Waterfall Gully, South Australia

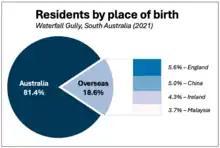
Chart showing Waterfall Gully residents by their place of birth, as at the 2021 census.

Waterfall Gully is connected to the major Adelaide thoroughfare Greenhill Road by Waterfall Terrace and Glynburn Road, and cars are the preferred mode of transport in the suburb. According to the Australian Bureau of Statistics 71.9% of residents in the census area employed private vehicles for their commute to work. Only a small proportion (1.3%) walked to work and but 1.2% cycled, while only 3.6% of Waterfall Gully residents travel to work by bus. The closest bus route for Waterfall Gully is the 142 bus, provided by the multi-service Adelaide Metro.